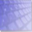
Label: keyboard